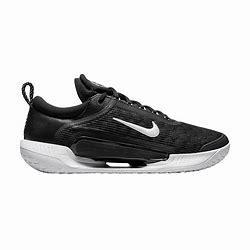
Brand: Nike
Model: Court Zoom NXT